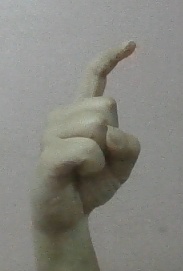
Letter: ra